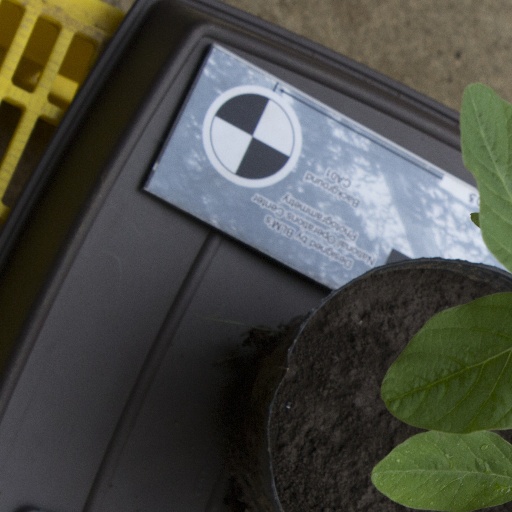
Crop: soybean